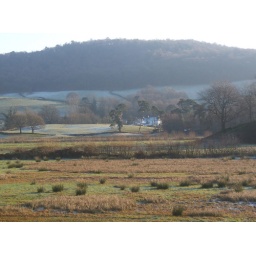
Low lying ground near the river